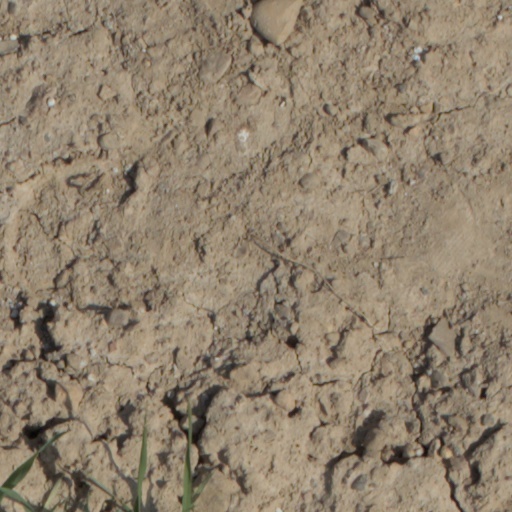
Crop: wheat